William Alexander Harvey

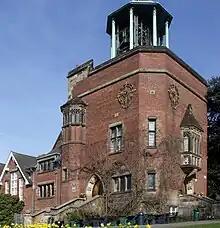
Bournville Junior School, 1905

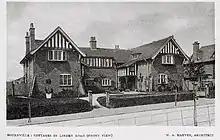
Cottages in Linden Road

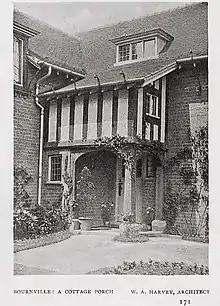
A cottages porch

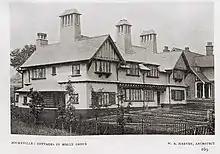
Cottages in Holly Grove

William Alexander Harvey (11 April 1874 – 6 February 1951) was an English architect. He is most notable for his design of Bournville, the model 'garden suburb' built by Cadburys to house their chocolate-making workforce to the south of Birmingham.